Halyciae

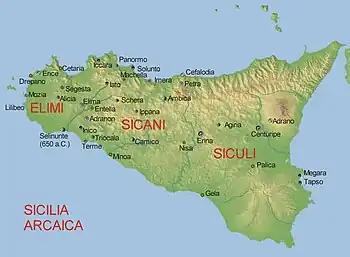

Halyciae (Halykiai, Halykiae) is the ancient name for one of the settlements of the Elymians on the island of Sicily, known as "Alicia" in more recent Italian scholarship.